Sam Perkins

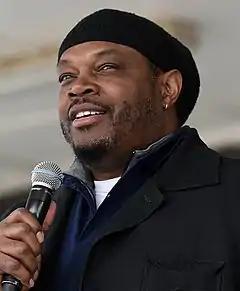
Perkins in 2016

Samuel Bruce Perkins (born June 14, 1961) is an American former professional basketball player and executive. Perkins was a three-time college All-American, was a member of the 1982 national champion North Carolina Tar Heels, and won a gold medal with the 1984 United States men's Olympic basketball team. Perkins played professionally in the National Basketball Association (NBA) for 17 seasons.